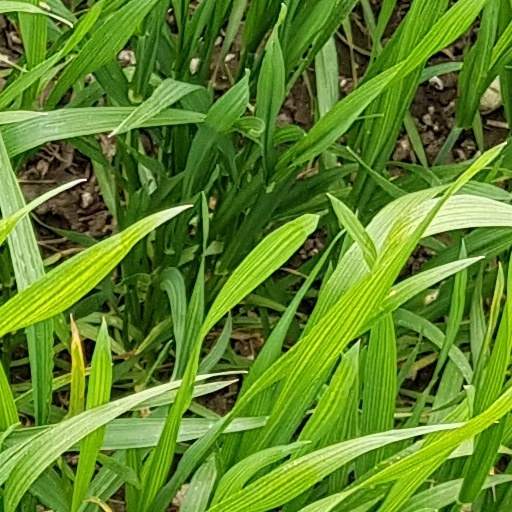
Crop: wheat